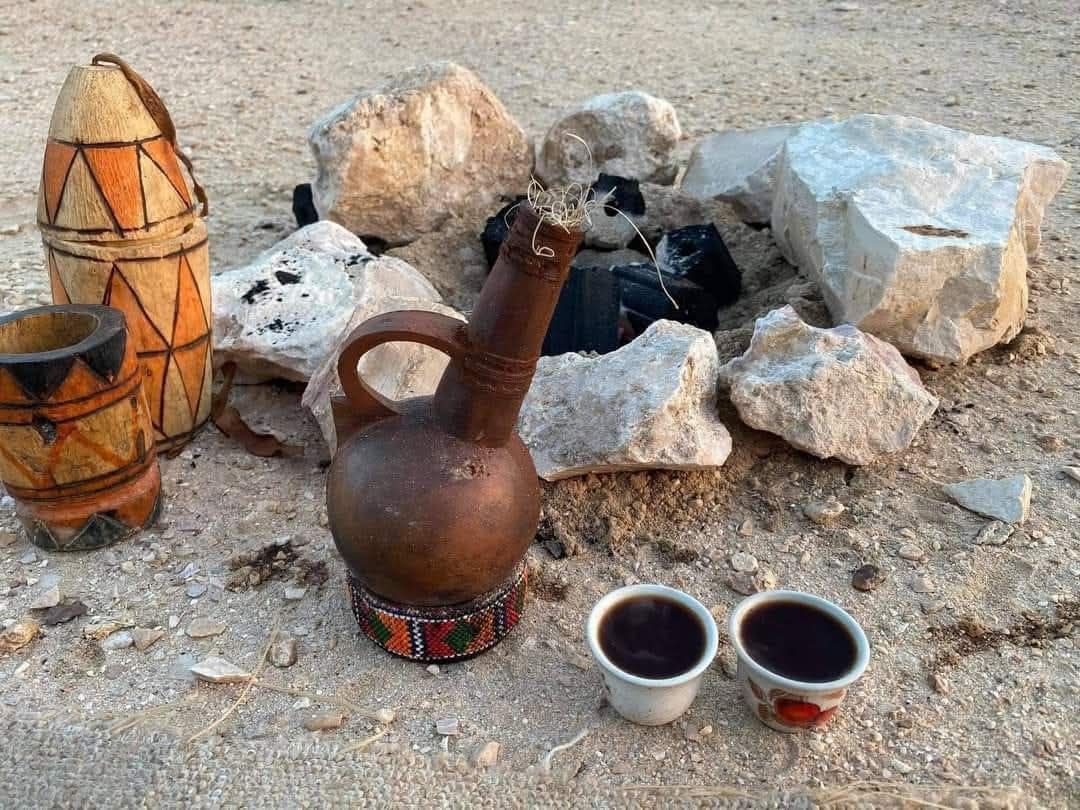
الوصف بالفصحى: قهوة محضرة على موقد حجري
الوصف بالعامية السودانية: قعدة جبنة و الجبنة مرصعة بالخرز و الودع وجمبها فانجين مليانة قهوة
التصنيف: Local Culture & Objects